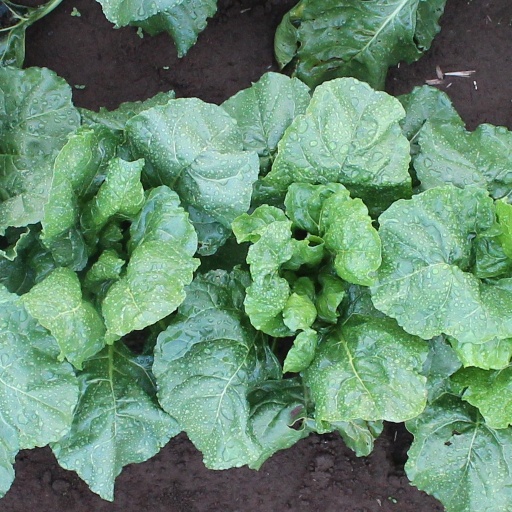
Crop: sugar beet